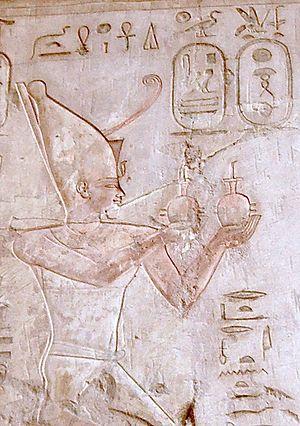
Relief représentant Psammétique Ier faisant une offrande au dieu Rê-Horakhty - Tombe de Pabasa à Thèbes - XXVIe dynastie égyptienne
Psammétique Iᵉʳ est un pharaon de la XXVIᵉ dynastie ayant régné de -664 à -610. Manéthon l’appelle Psammêtichôs.